Emancipation Day

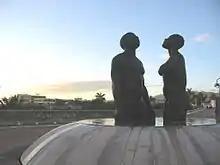
"Redemption Song" by Laura Facey (2003), Emancipation Park, Kingston, Jamaica

1 August, Emancipation Day in Jamaica is a public holiday and part of a week-long cultural celebration, during which Jamaicans also celebrate Jamaica Independence Day on 6 August 1962. Both 1 August and 6 August are public holidays.